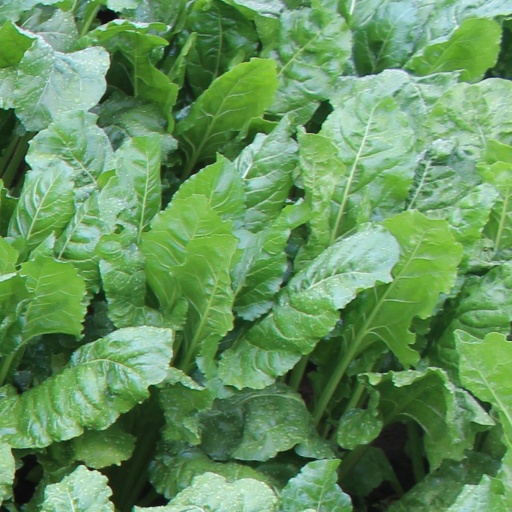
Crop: sugar beet